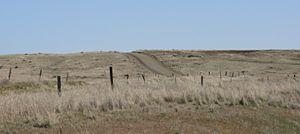
Ce qui suit est la liste des Historic Civil Engineering Landmarks, c'est-à-dire la liste des monuments historiques de génie civil, établie aux États-Unis par l' American Society of Civil Engineers depuis qu'elle a commencé le programme en 1964. Cette désignation est accordée à des projets, des structures et des sites situés aux États-Unis et dans le reste du monde. À compter de 2013, il y a plus de 260 éléments dans cette liste.